Olle Åkerlund

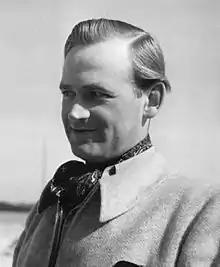

Olle Erik Cyrus Åkerlund (28 September 1911 – 4 February 1978) was a Swedish sailor. He was a crew member of the Swedish boat "Bissbi" that won the gold medal in the 6 m class